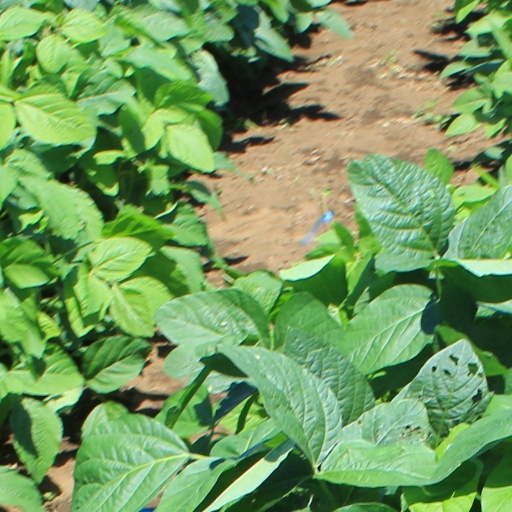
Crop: soybean